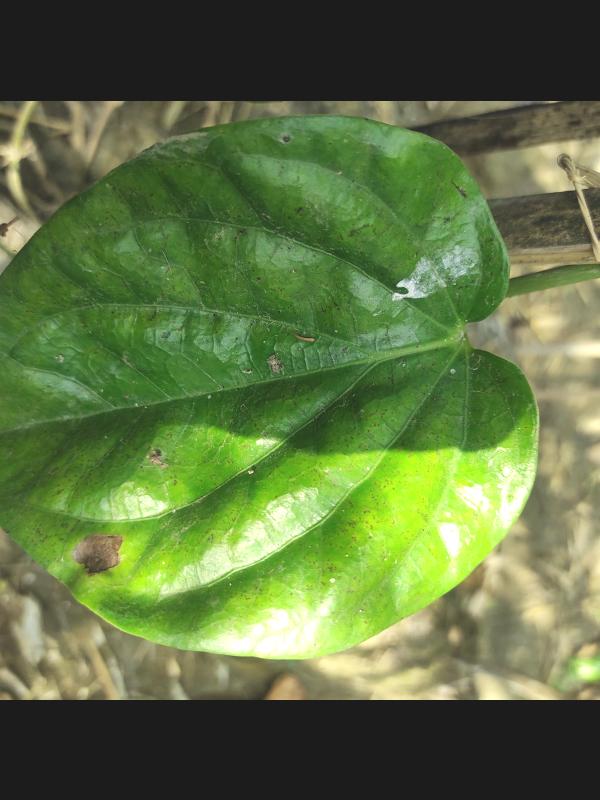
Label: Fungal_Brown_Spot_Disease